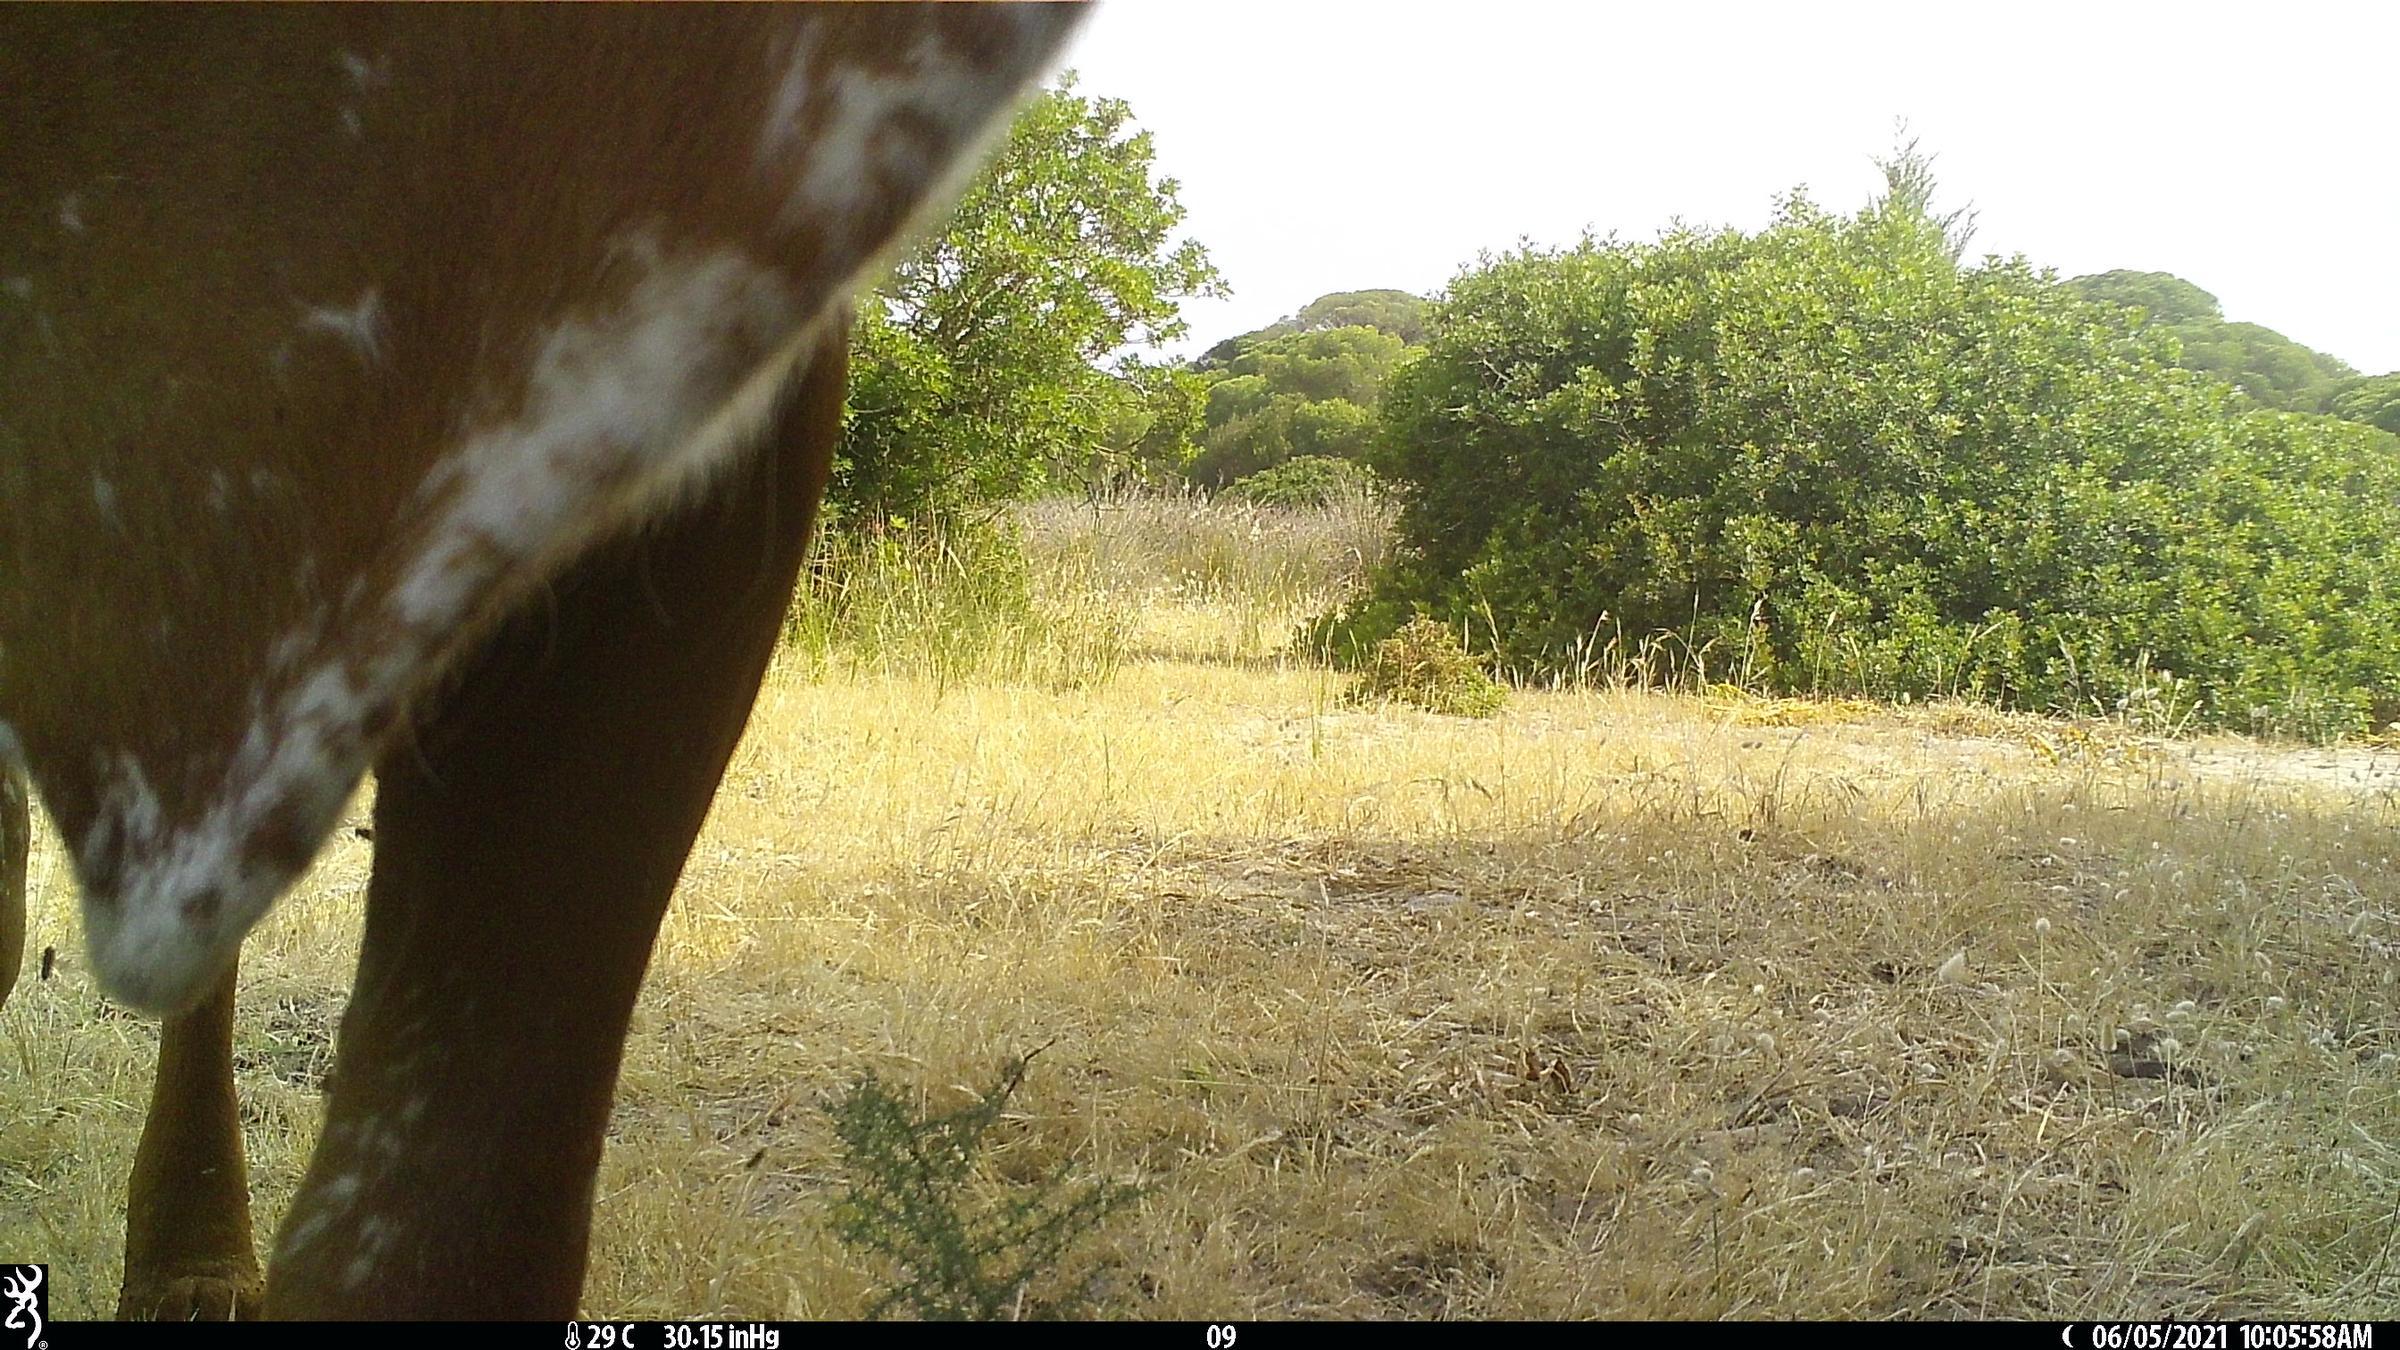
Species: Bos taurus